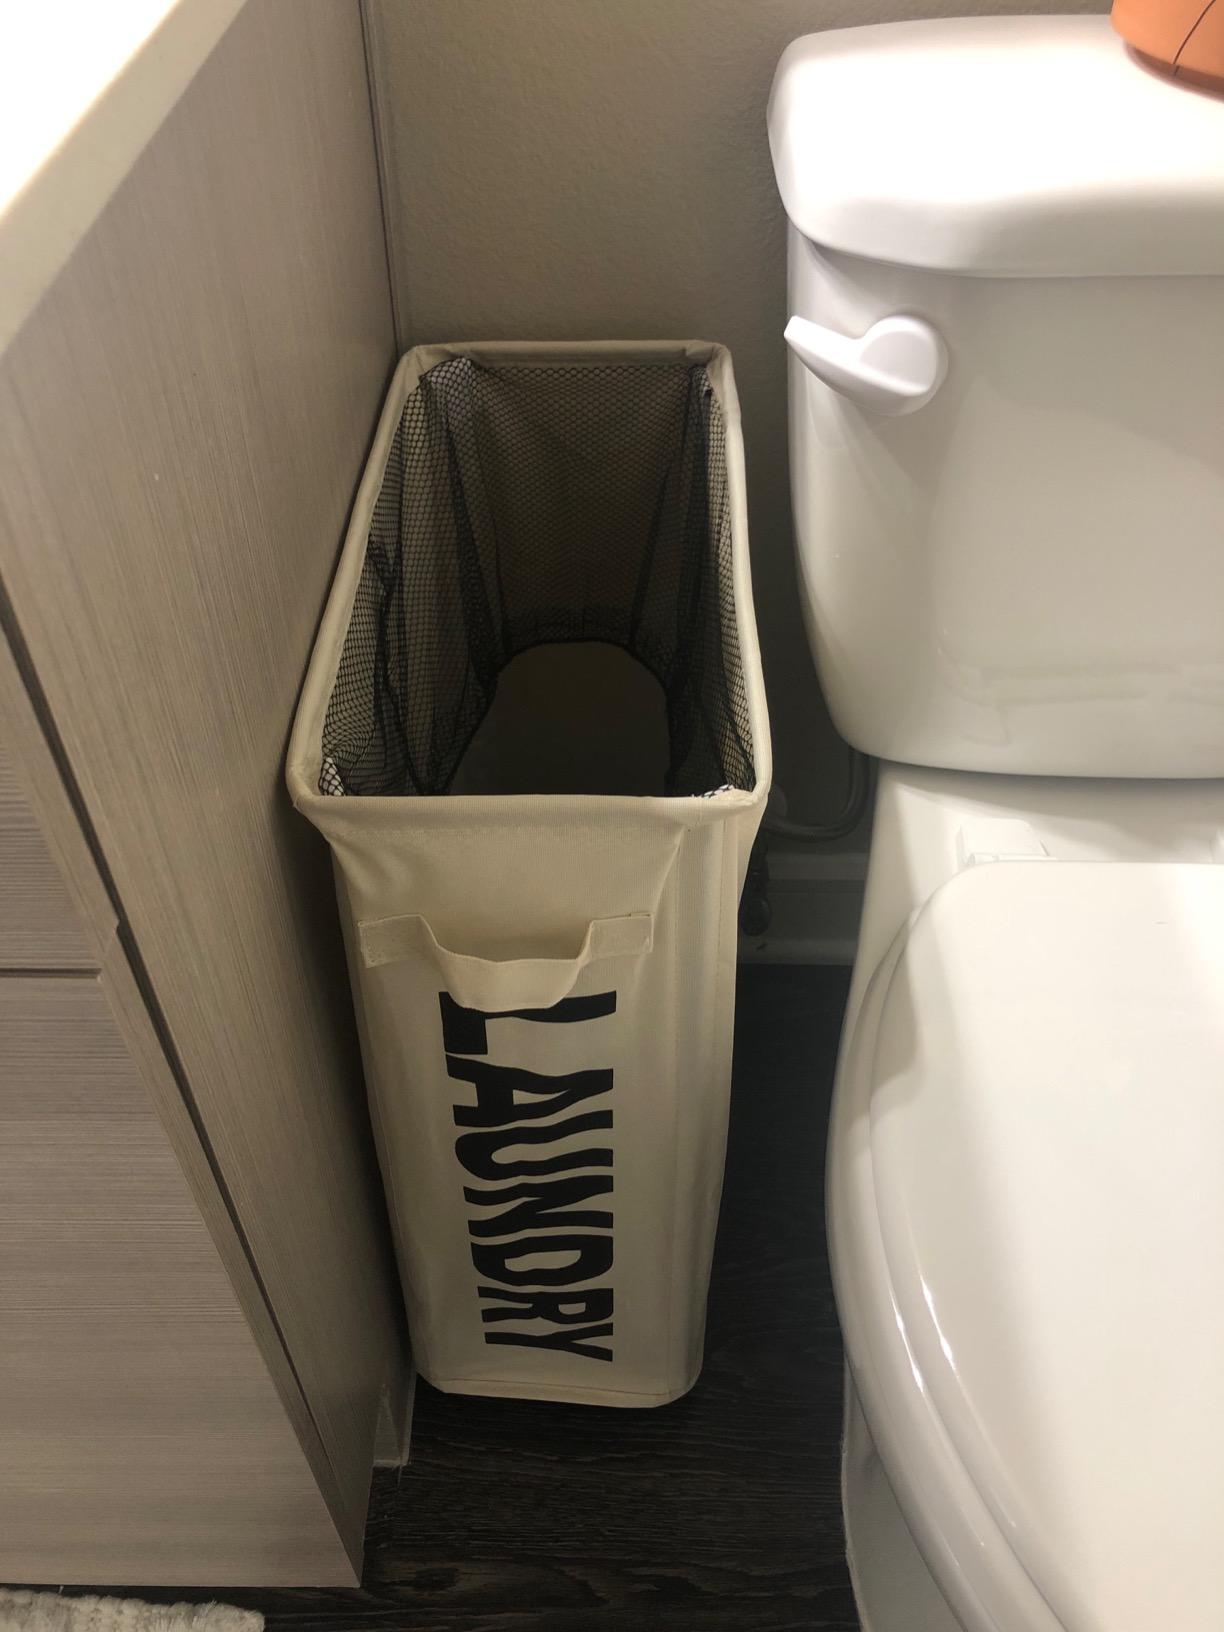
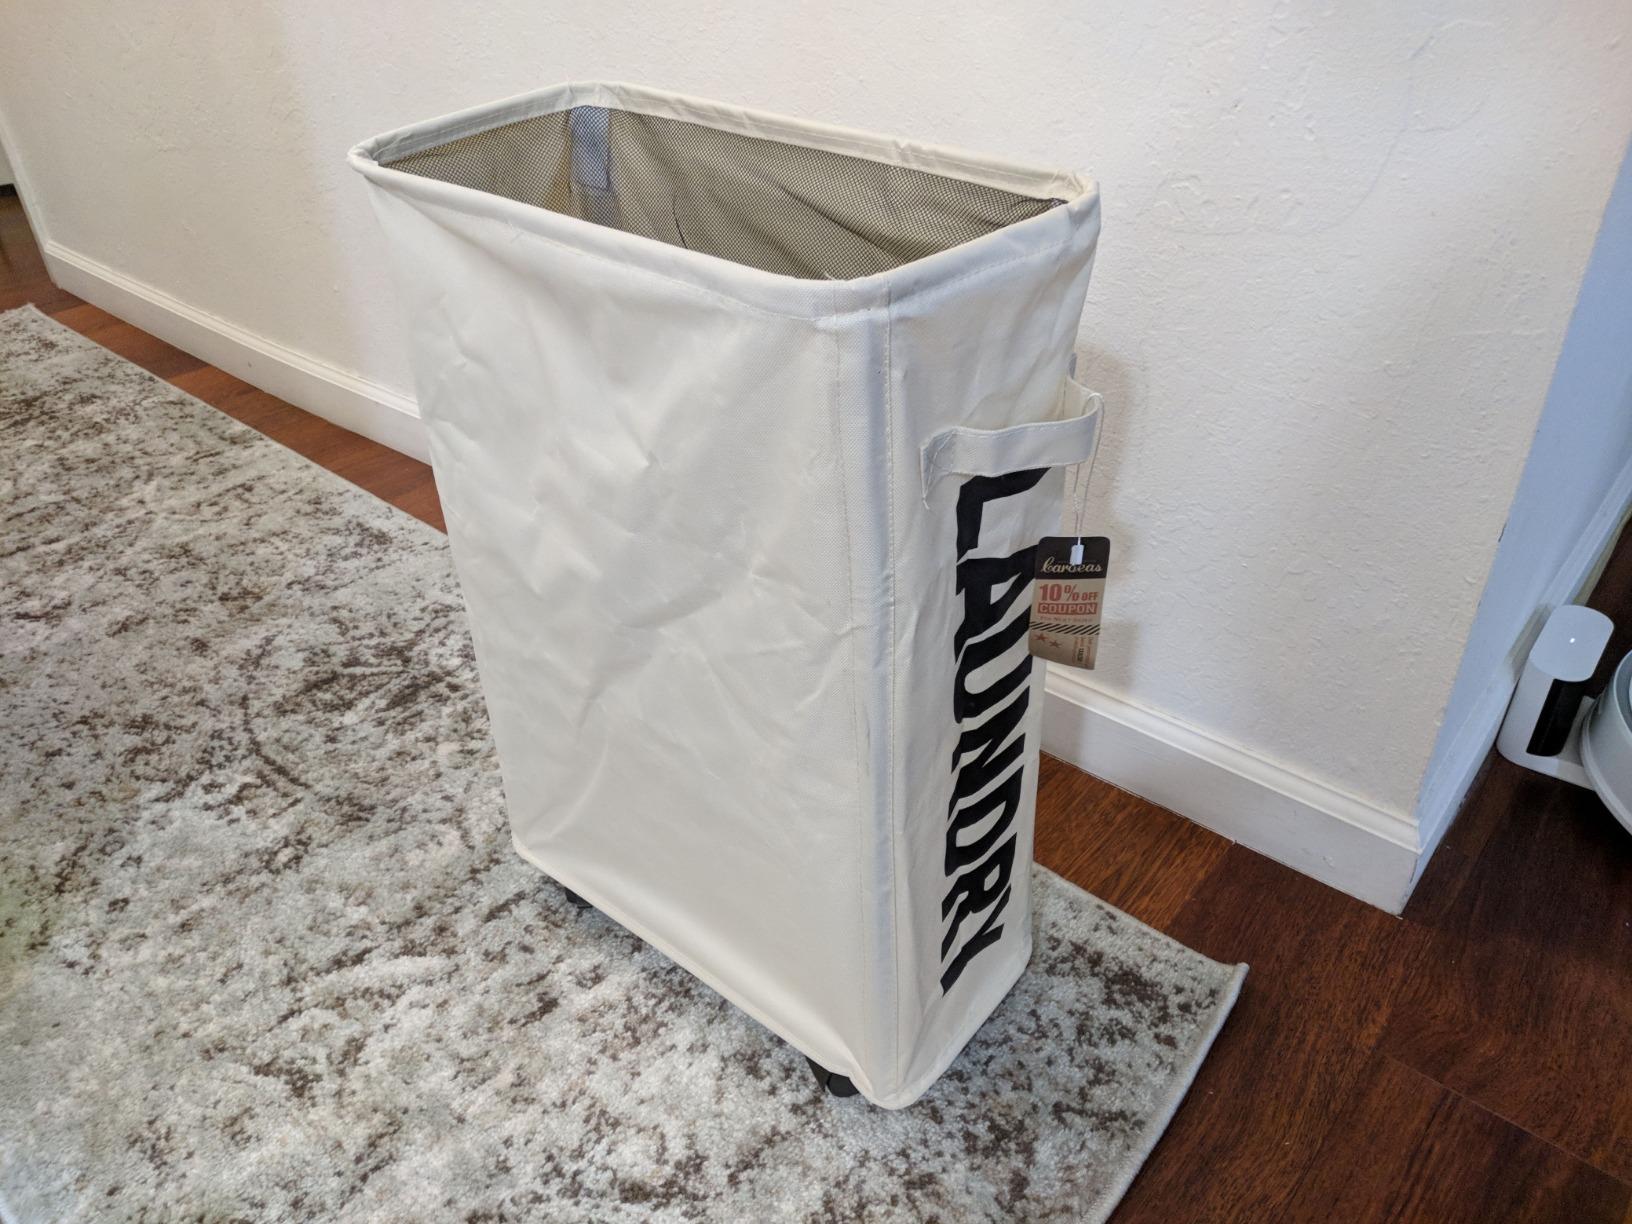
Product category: items_hamper
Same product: yes